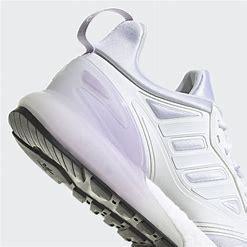
Brand: Adidas
Model: ZX 2K Boost 2